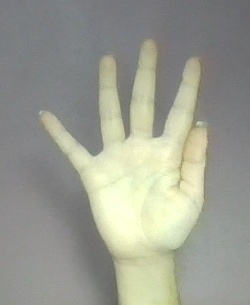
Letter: sheen